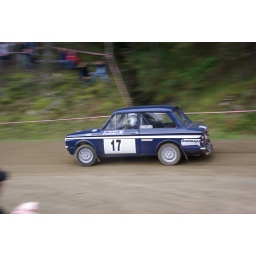
stage 3 of the colin mcrae forest stages, on drummond hill near lochtay